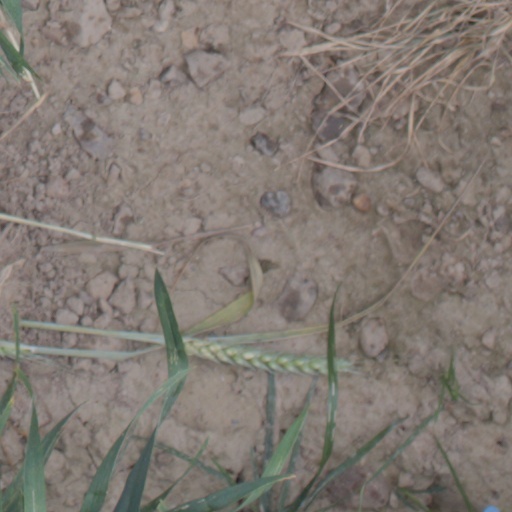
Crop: wheat